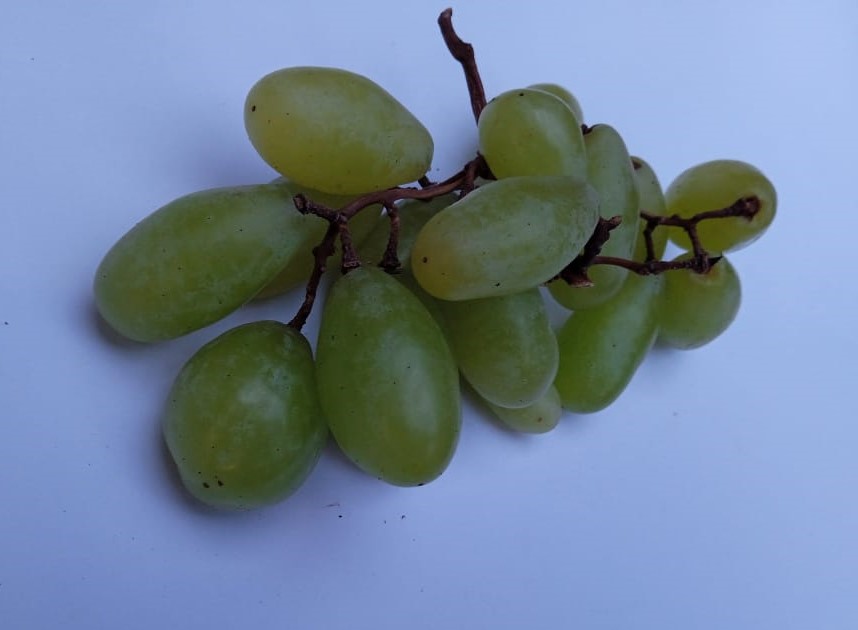
Fruit: grape
Condition: fresh